Kill List

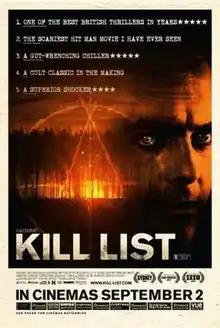
Theatrical release poster

Kill List is a 2011 British psychological horror crime film directed by Ben Wheatley, co-written and co-edited with Amy Jump, and starring Neil Maskell, MyAnna Buring and Michael Smiley. In the film, a British soldier joins an old friend in working as contract killers. His disturbed past surfaces as he spins out of control during jobs and ominous employers raise the stakes.